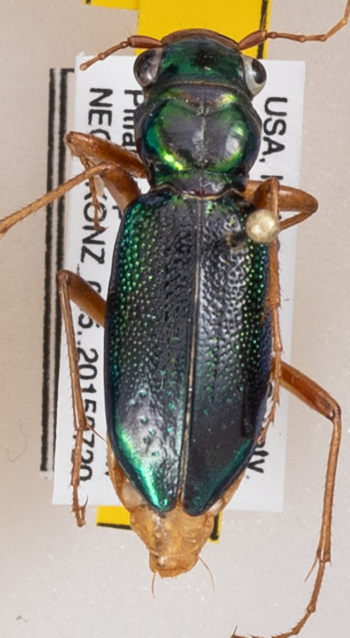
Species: Carabidae sp.
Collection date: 2015-07-20
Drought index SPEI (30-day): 1.16
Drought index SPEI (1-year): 0.558
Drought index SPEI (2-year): -0.114